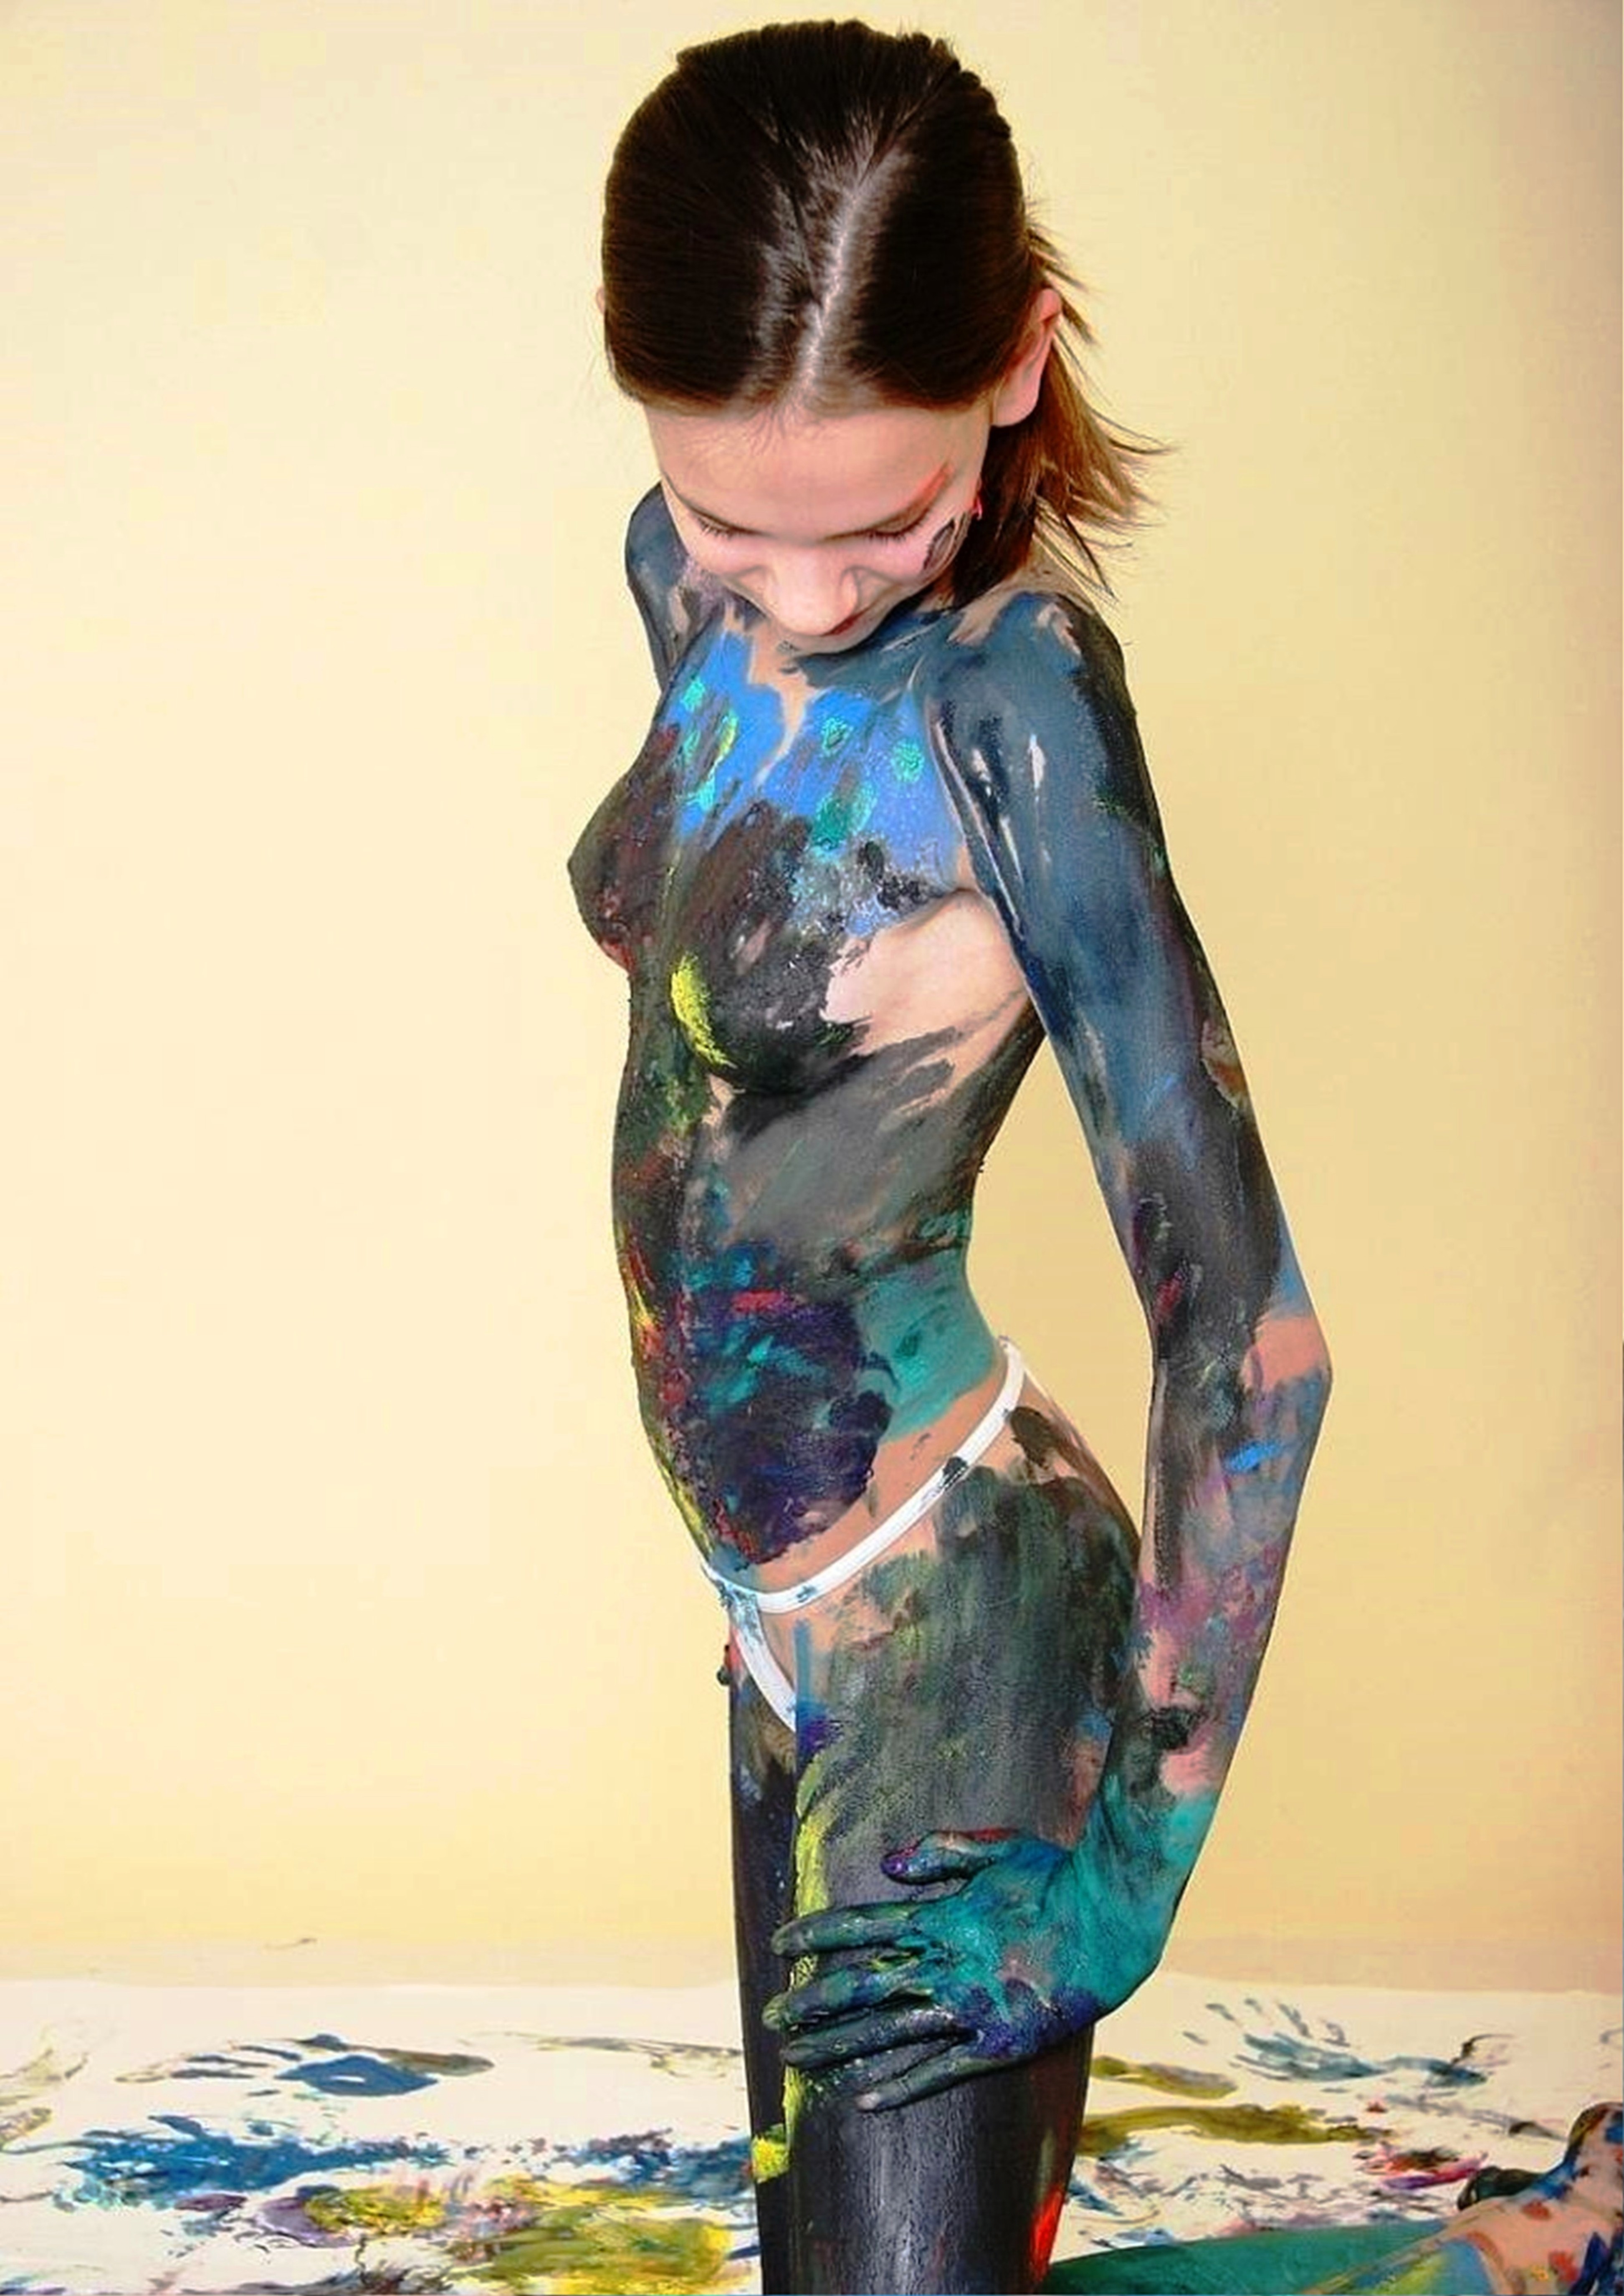
people, girl, woman, hair, cute, sexy, beauty, arm, temporary tattoos, eye, lip, cool, hand, long hair, photo, brown hair, neck, photo shoot, hair coloring, eyelash, play, paint, makeup, artist, color, art, fashion, nudity, cleansing, bath, human body, sleeve, waist, thigh, street fashion, fashion design, black hair, knee, eyewear, denim, trunk, human leg, electric blue, magenta, blond, abdomen, pattern, fashion model, fashion accessory, visual arts, tattoo, leggings, t shirt, personal protective equipment, top, child, sitting, jewellery, sportswear, haute couture